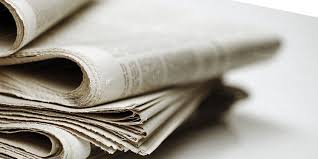
Label: paper